List of the busiest airports in Thailand

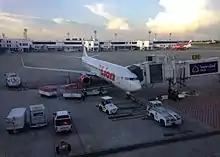
Don Mueang Airport is the country's second busiest airport.

AOT reports statistics based on their fiscal year (FY), 1 October–30 September. AOT's FY2014 is 1 Oct 2013–30 Sep 2014.